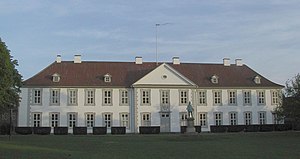
Odenses historie / 1660 – 1803: Stilstand og stabilitet
Odense Slots hovedbygning blev opført 1720, mens resten af slottet har rødder tilbage fra middelalderen.
Odense har en lang historie begyndende med jernalderbebyggelser i Odenses udkant og senere med vikingetidsborgen Nonnebakken. Den skriftlige historie kan føres tilbage til år 988, hvor Odense omtales første gang.